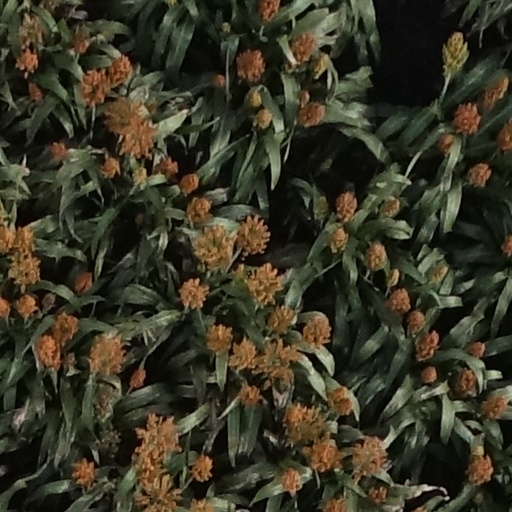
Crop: sorghum